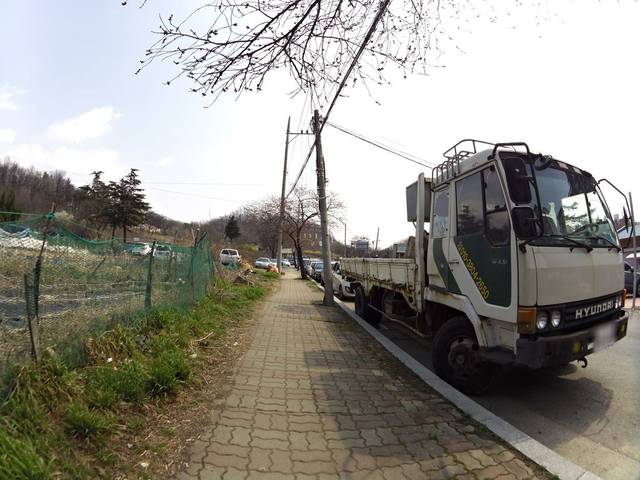
Region: South Korea
Coordinates: 35.855, 128.656